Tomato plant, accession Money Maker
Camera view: tilt-top (135 deg); turntable rotation: 150 degrees
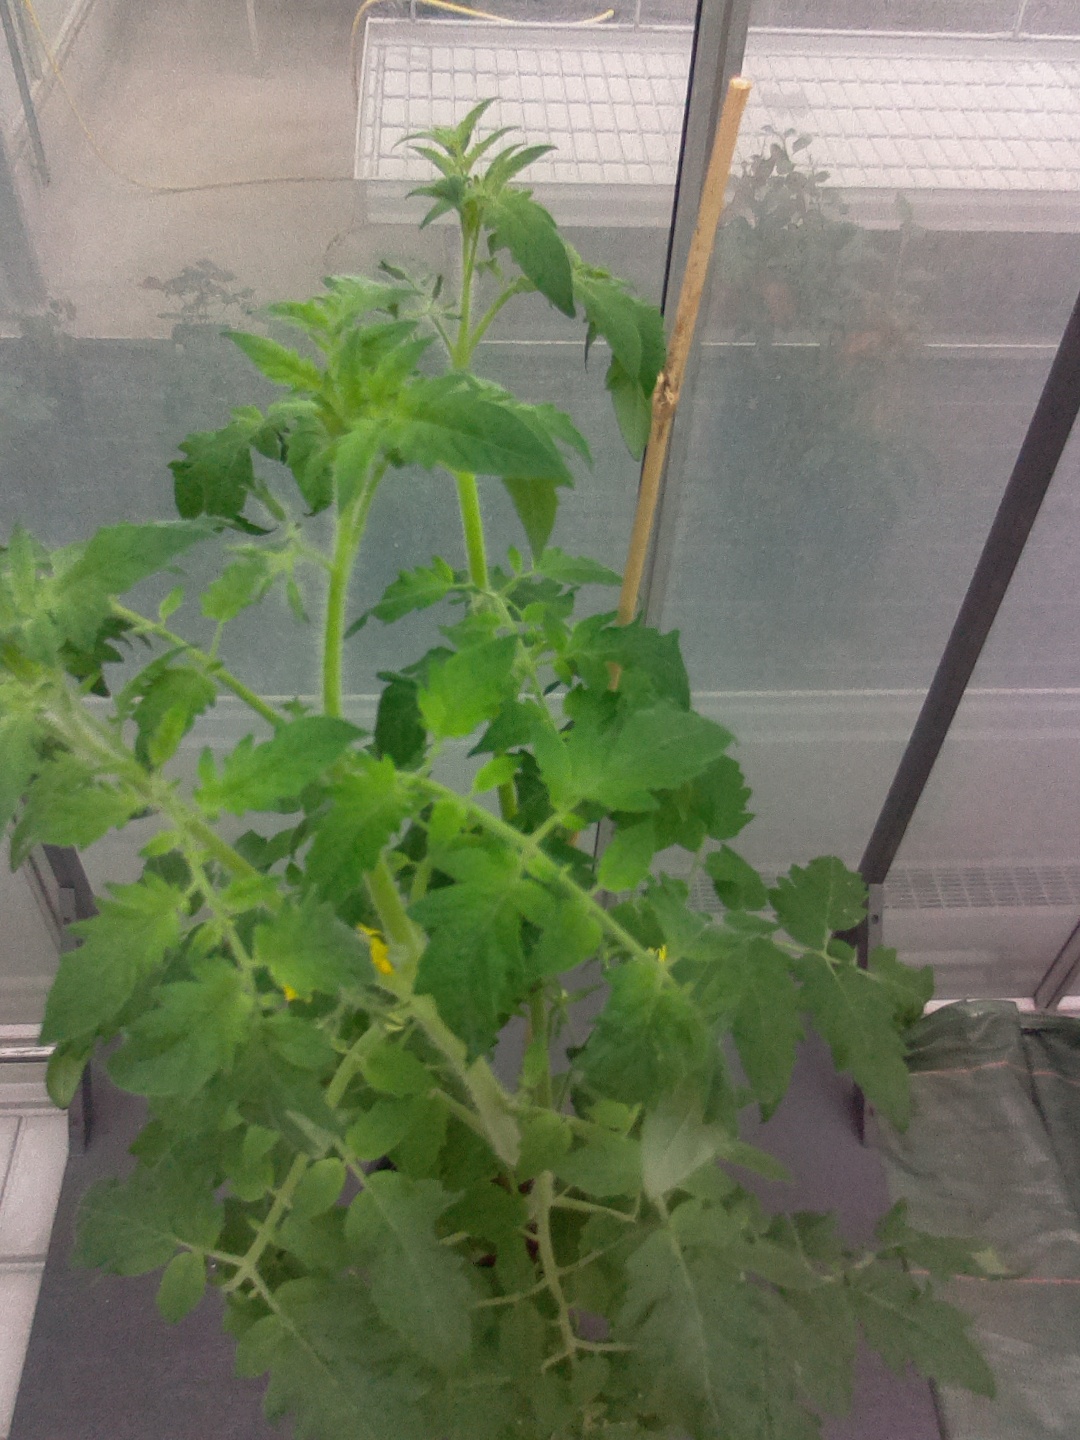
BBCH growth stage 59: 9 or more inflorescences visible